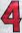
Number: 4